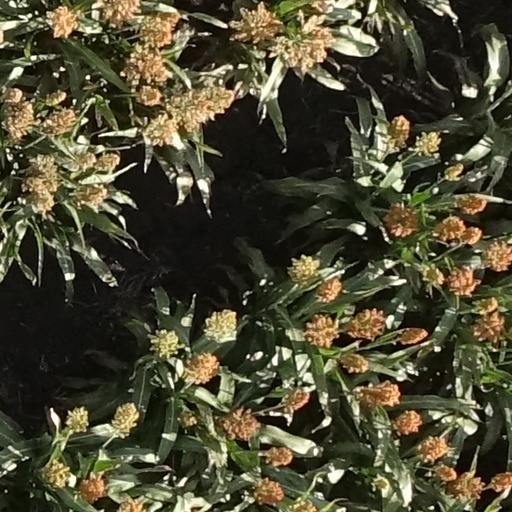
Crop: sorghum